2005 London Marathon

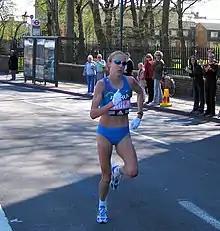
Radcliffe leading the women's race

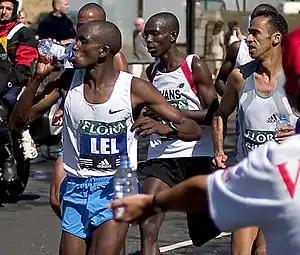
Men's winner Martin Lel drinking water at the race

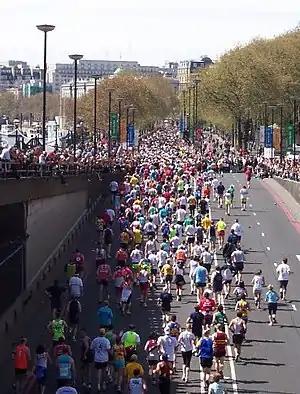
Runners from the mass race

The 2005 London Marathon was the 25th running of the annual marathon race in London, United Kingdom, which took place on Sunday, 17 April. The elite men's race was won by Kenya's Martin Lel in a time of 2:07:26 hours and the women's race was won by home athlete Paula Radcliffe in 2:17:42.